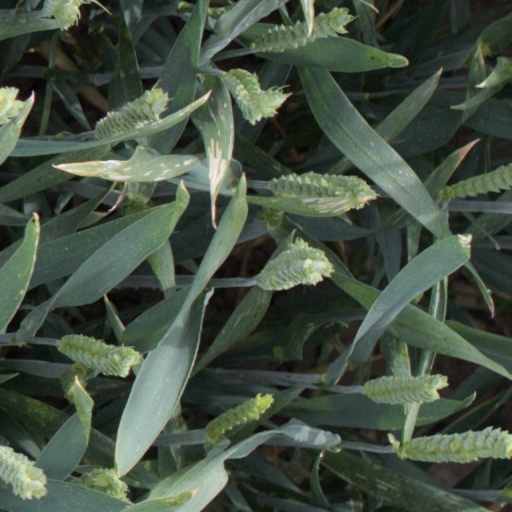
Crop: wheat